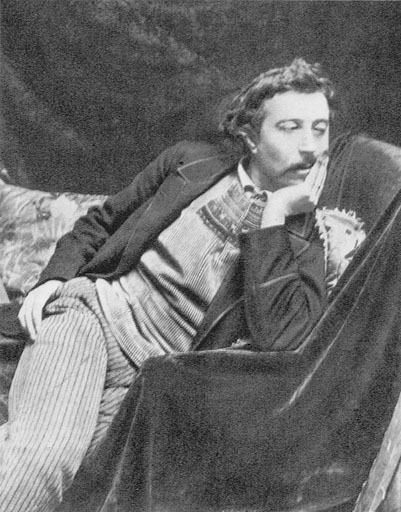
ปอล โกแก็ง

| name = ปอล โกแก็ง
| image = Paul Gauguin 1891.png
| caption = โกแก็งใน ค.ศ. 1891
| birth_name = เออแฌน อ็องรี ปอล โกแก็ง
| birth_place = ปารีส, สาธารณรัฐฝรั่งเศสที่ 2
| death_place = Atuona, หมู่เกาะมาร์เคซัส, เฟรนช์พอลินีเชีย
| field = จิตรกรรม, ประติมากรรม, ศิลปะเซรามิก, ภาพพิมพ์ลายแกะ
| movement = ลัทธิประทับใจยุคหลัง, บรรพกาลนิยม, สังเคราะห์นิยม
| spouse = Mette-Sophie Gad(ค.ศ. 1873–1894)Teha'amana(ค.ศ. 1891–1893)
เออแฌน อ็องรี ปอล โกแก็ง (, 7 มิถุนายน ค.ศ. 1848 - 8 พฤษภาคม ค.ศ. 1903) เป็นจิตรกรสมัยศิลปะอิมเพรสชันนิสม์สมัยหลัง|อิมเพรสชันนิสม์สมัยหลังชาวฝรั่งเศสในคริสต์ศตวรรษที่ 19 ผู้มีความเชี่ยวชาญทางการเขียนภาพเขียนสีน้ำมัน
โกแก็งเกิดเมื่อวันที่ 7 มิถุนายน ค.ศ. 1848 ที่ปารีสในประเทศฝรั่งเศส และเสียชีวิตเมื่อวันที่ 8 พฤษภาคม ค.ศ. 1903 ที่เกาะในเฟรนช์พอลินีเชีย นอกจากการเป็นจิตรกรสมัยลัทธิประทับใจยุคหลังแล้ว โกแก็งยังทดลองการเขียนที่ใช้สีฉูดฉาดที่นำไปสู่การเขียนแบบสังเคราะห์นิยม (Synthetist) ของศิลปะสมัยใหม่ การเขียนของโกแก็งเป็นวิธีที่มีอิทธิพลมาจากลัทธิคลัวซอนนิสม์ที่นำไปสู่งานเขียนที่เป็นแบบที่เรียกว่าบรรพกาลนิยม (Primitivism) และกลับไปสู่จิตรกรรมท้องทุ่ง (pastoral) นอกจากนั้นโกแก็งก็ยังมีอิทธิพลต่อภาพพิมพ์ลายแกะ (engraving) และภาพพิมพ์แกะไม้ที่ยกระดับขึ้นเป็นงานศิลปะ Prints by Paul Guaguin, ArtServe: Australian National University Woodcut and Wood Engraving, The Free Dictionary
== สมุดภาพ ==
ไฟล์:Paul Gauguin 097.jpg|"Portrait of Madame Gauguin," c. (1880–1881)
ไฟล์:Paul Gauguin 060.jpg|"Garden in Vaugirard, or the Painter's Family in the Garden in Rue Carcel," (1881)
ไฟล์:Gauguin Stillleben mit Fruchtschale und Zitronen.jpg|"Still-Life with Fruit and Lemons," c. (1880)
ไฟล์:Gauguin.swineherd.750pix.jpg|"The Swineherd, Brittany," (1888)
ไฟล์:Paul Gauguin 085.jpg|"Les Alyscamps," (1888)
ไฟล์:Paul Gauguin 137.jpg|"Vision After the Sermon (Jacob wrestling with the angel)," (1888)
ไฟล์:Paul Gauguin 072.jpg|"Night Café at Arles, (Mme Ginoux)," (1888)
ไฟล์:Paul Gauguin 121.jpg|"Still-Life with Japanese Woodcut," (1889)
ไฟล์:Paul Gauguin 056.jpg|"Tahitian Women on the Beach," (1891)
ไฟล์:Paul Gauguin 040.jpg|"Woman with a Flower," (1891)
ไฟล์:Paul Gauguin 031.jpg|"The Moon and the Earth (Hina tefatou)," (1893)
ไฟล์:Paul Gauguin 004.jpg|"Annah, the Javanese," (1893)
ไฟล์:Paul Gauguin 039.jpg|"Watermill in Pont-Aven," (1894)
ไฟล์:Paul Gauguin 044.jpg|"The Midday Nap," (1894)
ไฟล์:Paul Gauguin 090.jpg|"Maternity," (1899)
ไฟล์:Paul Gauguin - Deux Tahitiennes.jpg|"Two Tahitian Women," (1899), oil on canvas,
ไฟล์:Paul Gauguin - Contes barbares (1902).jpg|"Cruel Tales (Exotic Saying)," (1902)
ไฟล์:Paul Gauguin 038.jpg|"The Sorcerer of Hiva Oa ," (1902)
ไฟล์:Paul Gauguin 106.jpg|"Riders on the Beach," (1902)
ไฟล์:Paul Gauguin 079.jpg|"Landscape on La Dominique (Hiva OAU)," (1903)
ไฟล์:Paul Gauguin 200.jpg|"Self-portrait," 1875–1877, Fogg Museum, Cambridge, Massachusetts|Cambridge, Massachusetts
ไฟล์:Self-Portrait by Paul Gauguin, 1885.jpg|"Self-portrait," 1885, Kimbell Art Museum, Fort Worth, Texas|Fort Worth, Texas
ไฟล์:Paul Gauguin 112.jpg|"Self-portrait," 1888, Van Gogh Museum, Amsterdam
ไฟล์:Paul Gauguin - Self-Portrait with Halo and Snake.jpg|"Self-portrait," 1889, National Gallery of Art, Washington, DC
ไฟล์:Gauguin-christ-in-garden.jpg|"Christ in the Garden of Olives", 1889, (Gauguin's self-portrait), Norton Museum of Art
ไฟล์:Gauguin portrait 1889.JPG|"Self-portrait," 1889–1890, Musée d'Orsay, Paris, France
ไฟล์:Paul Gauguin 111.jpg|"Self-portrait," 1893, Musée d'Orsay
ไฟล์:Paul Gauguin Sel-Portrait 1893 Detroit Institute of Arts.JPG|"Self-Portrait", c. 1893, The Detroit Institute of Arts
ไฟล์:Paul Gauguin 110.jpg|"Self-portrait," 1896, São Paulo Museum of Art
ไฟล์:Gauguin- Selbstbildnis dem Freund Daniel gewidmet -1896.jpg|"Self-Portrait (for my friend Daniel)", 1896, Musée d'Orsay
ไฟล์:Gauguin Autoritratto 1902.jpg|"Self Portrait," 1902, Kunstmuseum Basel
== อ้างอิง ==
== ดูเพิ่ม ==
* ภาพเขียนสีน้ำมัน
* คตินิยมเส้นกั้นสี
== แหล่งข้อมูลอื่น ==
* ภาพเขียนโดยโกแก็ง
* งานศิลปะ โดย ปอล โกแก็ง
หมวดหมู่:บุคคลที่เกิดในปี พ.ศ. 2391
หมวดหมู่:ปอล โกแก็ง|
หมวดหมู่:จิตรกรชาวฝรั่งเศส
หมวดหมู่:จิตรกรในคริสต์ศตวรรษที่ 19
หมวดหมู่:จิตรกรลัทธิประทับใจยุคหลัง
หมวดหมู่:บุคคลจากปารีส